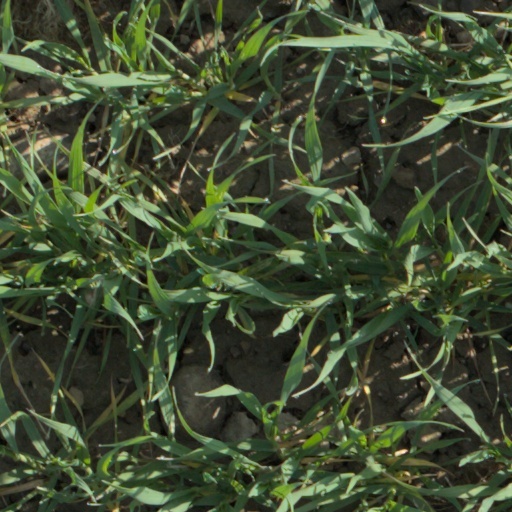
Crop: wheat